Halo 4 Original Soundtrack

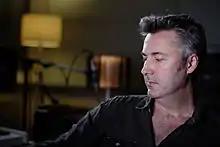
Composer Neil Davidge

The majority of previous "Halo" soundtracks had been composed by Martin O'Donnell, Michael Salvatori, and the Bungie audio team; Stephen Rippy composed the music for the spinoff game "Halo Wars". Davidge is best known for his work as a co-writer and producer for Massive Attack, and has also composed the scores for a number of films.